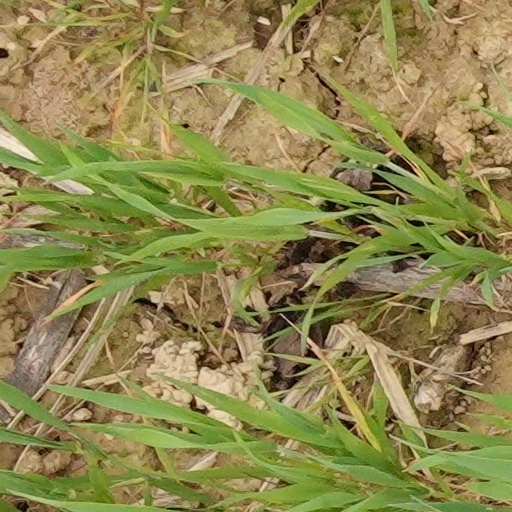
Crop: wheat